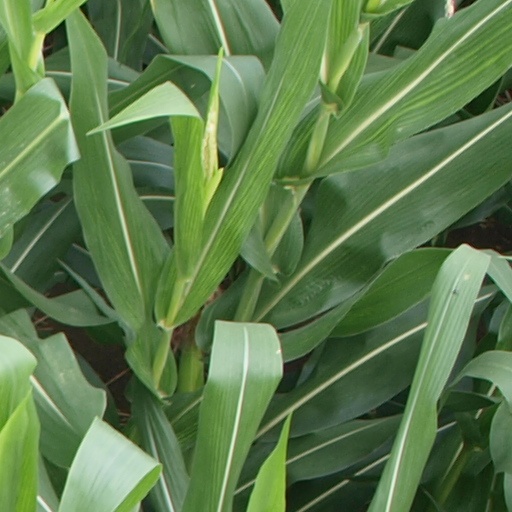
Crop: maize; corn